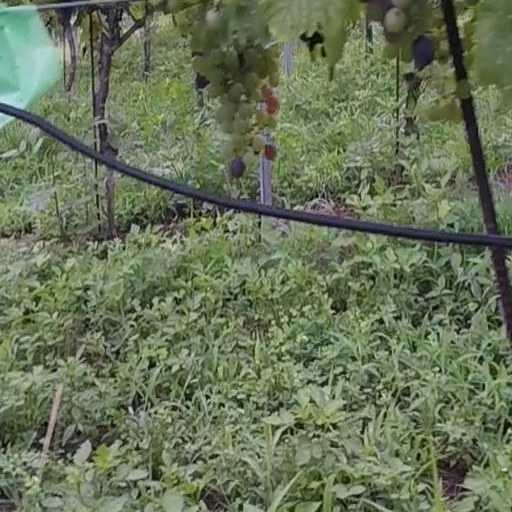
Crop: grape